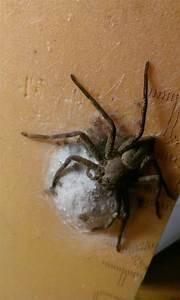
spider